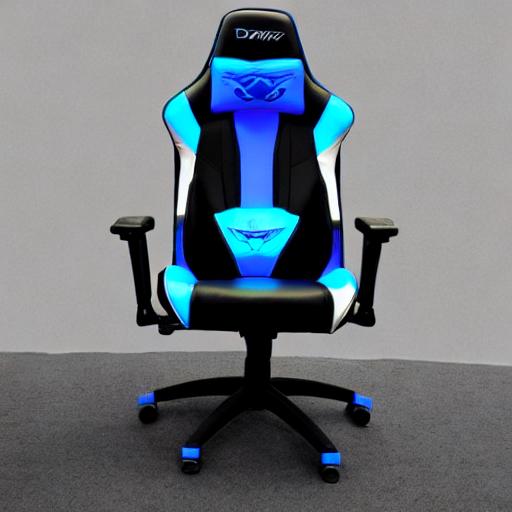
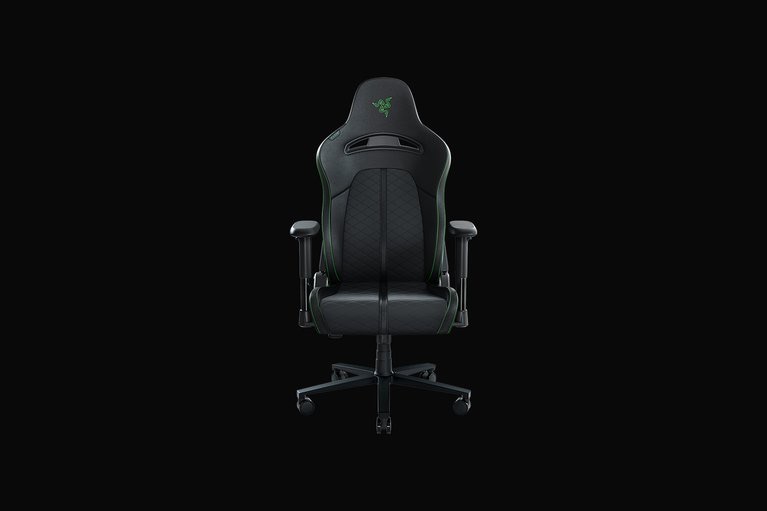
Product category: items_chair
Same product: no